Chiune Sugihara

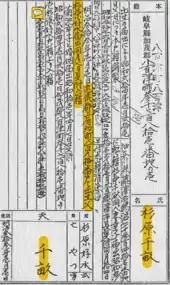
Chiune Sugihara's birth registry, indicating his birthplace as Kozuchi Town, Mugi District, nowadays known as Mino City in Gifu Prefecture

When Sugihara served in the Manchukuo (Manchurian) Foreign Office, he took part in the negotiations with the Soviet Union concerning the Northern Manchurian Railway. Sugihara was said to be the best Russian-speaker in the Japanese government, according to Roger Pulvers, and negotiated an agreement favourable to Japan with the Soviet Union which allowed Japan’s Northern Manchurian Railway's expansion.